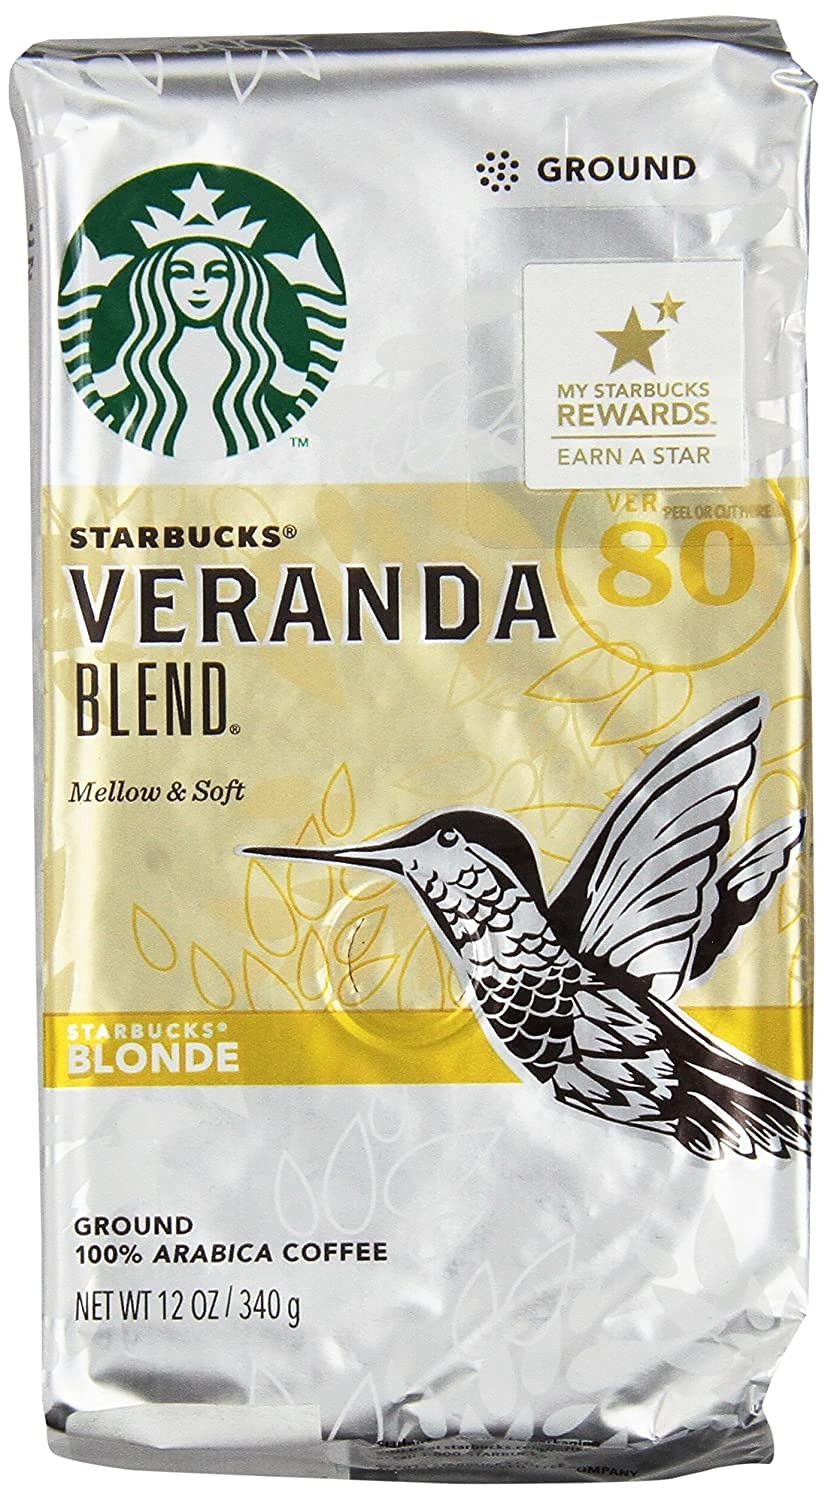
Item Name: Starbucks Light Roast Ground Coffee, Veranda Blend (Pack of 4)
Value: 48.0
Unit: Ounce

Price: 12.34